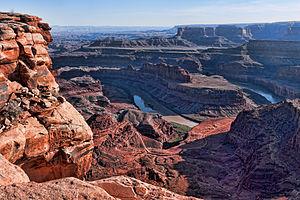
Thelma et Louise est un film américain réalisé par Ridley Scott en 1991, qui a reçu l'Oscar du meilleur scénario. Avec Geena Davis et Susan Sarandon dans les rôles principaux, il raconte l'histoire de deux femmes dont l'excursion d'un week-end se transforme en cavale à travers les États-Unis. Ce film met également en scène Harvey Keitel, ainsi que Brad Pitt dont la carrière a été lancée par ce long métrage.
Le parc d'État de Dead Horse Point est un parc d'État américain situé au sud de l'Utah et adjacent au parc national des Canyonlands. Il est traversé par la rivière Colorado.